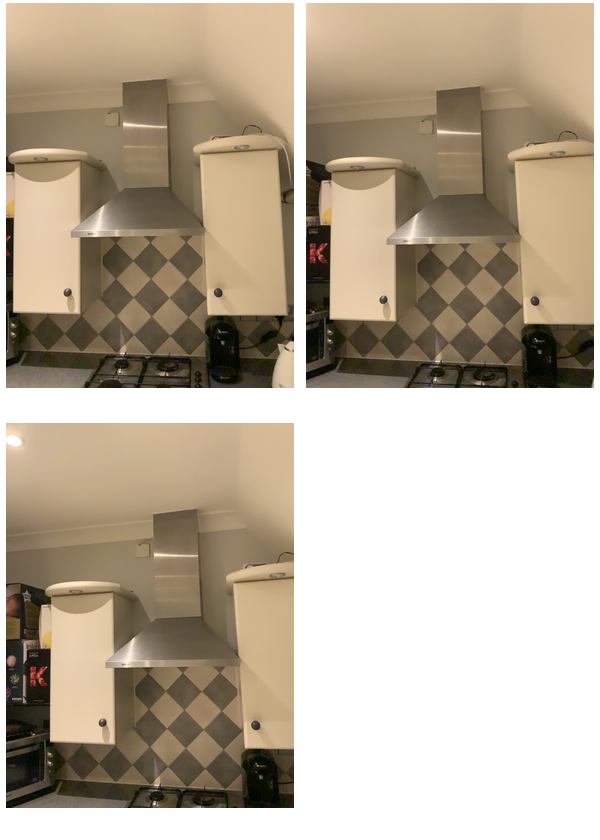Task instruction: Open the cabinet1.
Answer: {"task_instruction": "Open the cabinet1.", "nodes": ["knob", "kitchen cabinet"], "edges": [{"functional_relationship": "openorclose", "object1": "knob", "object2": "kitchen cabinet", "spatial_relations": ["higher_than", "close"], "is_touching": true}], "action_type": "pull", "function_type": "open_close_control"}